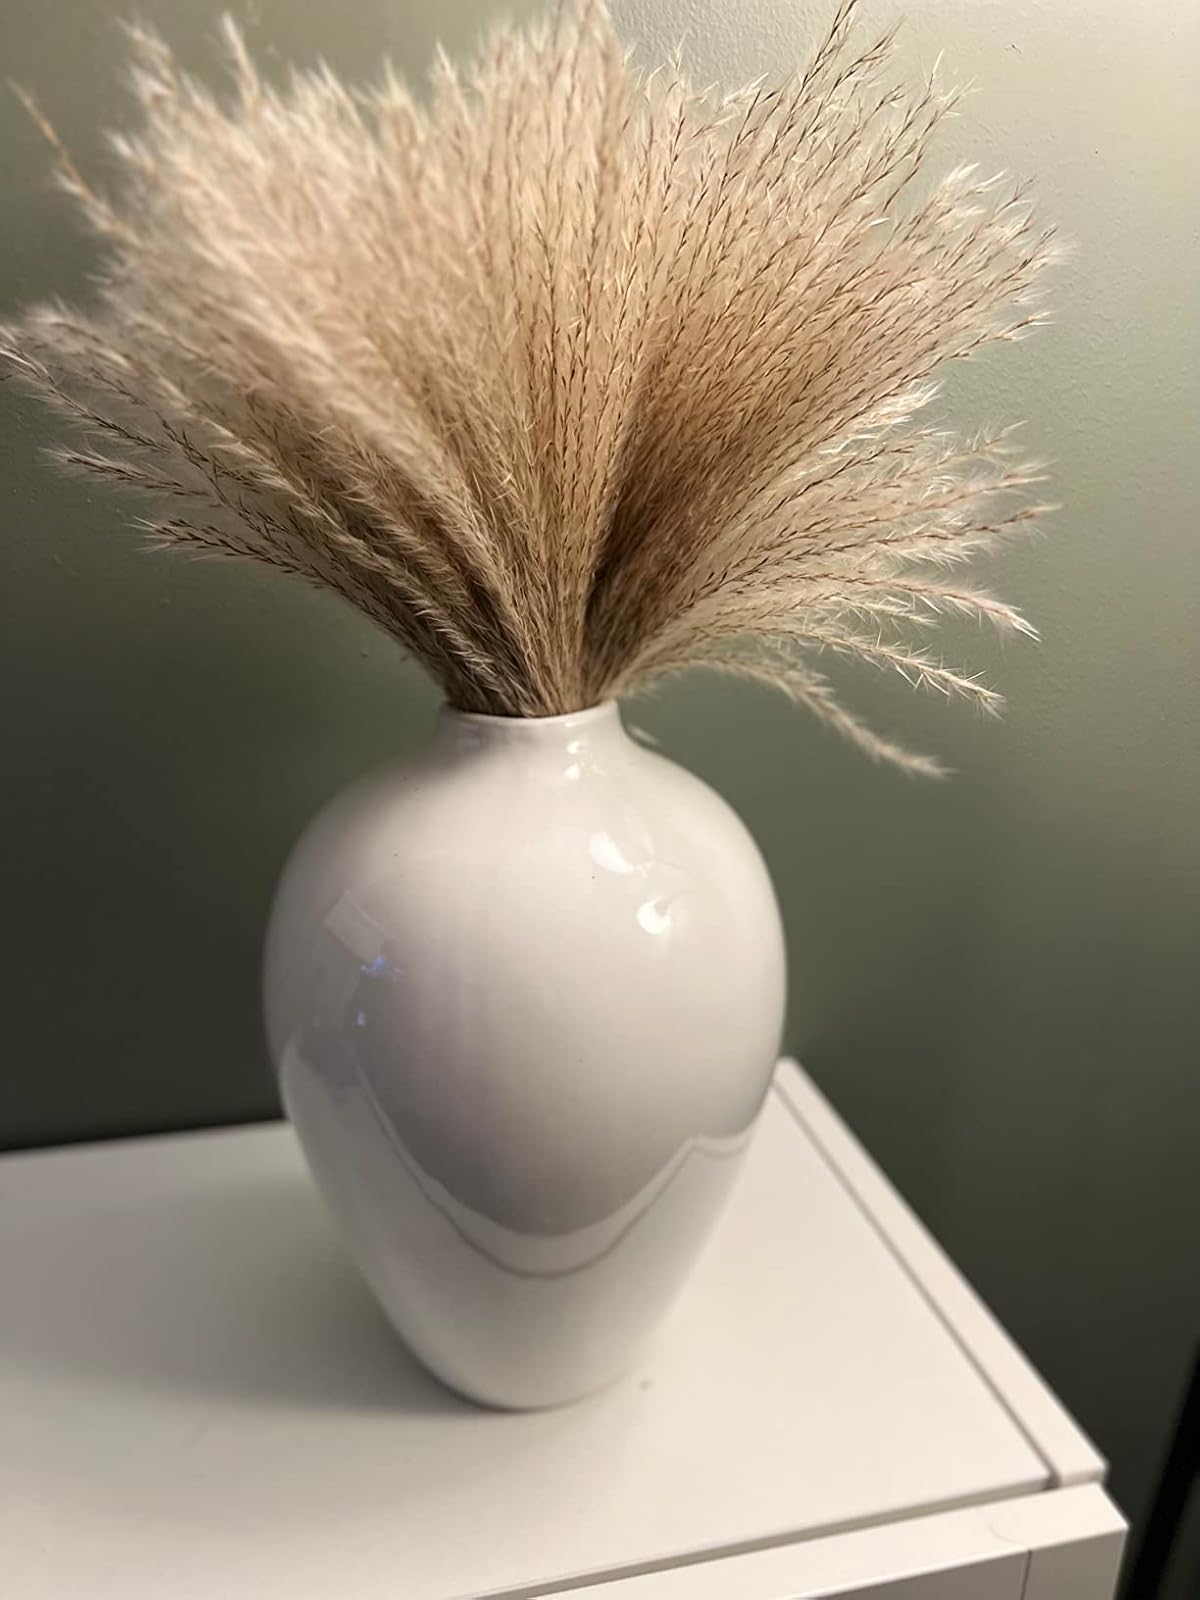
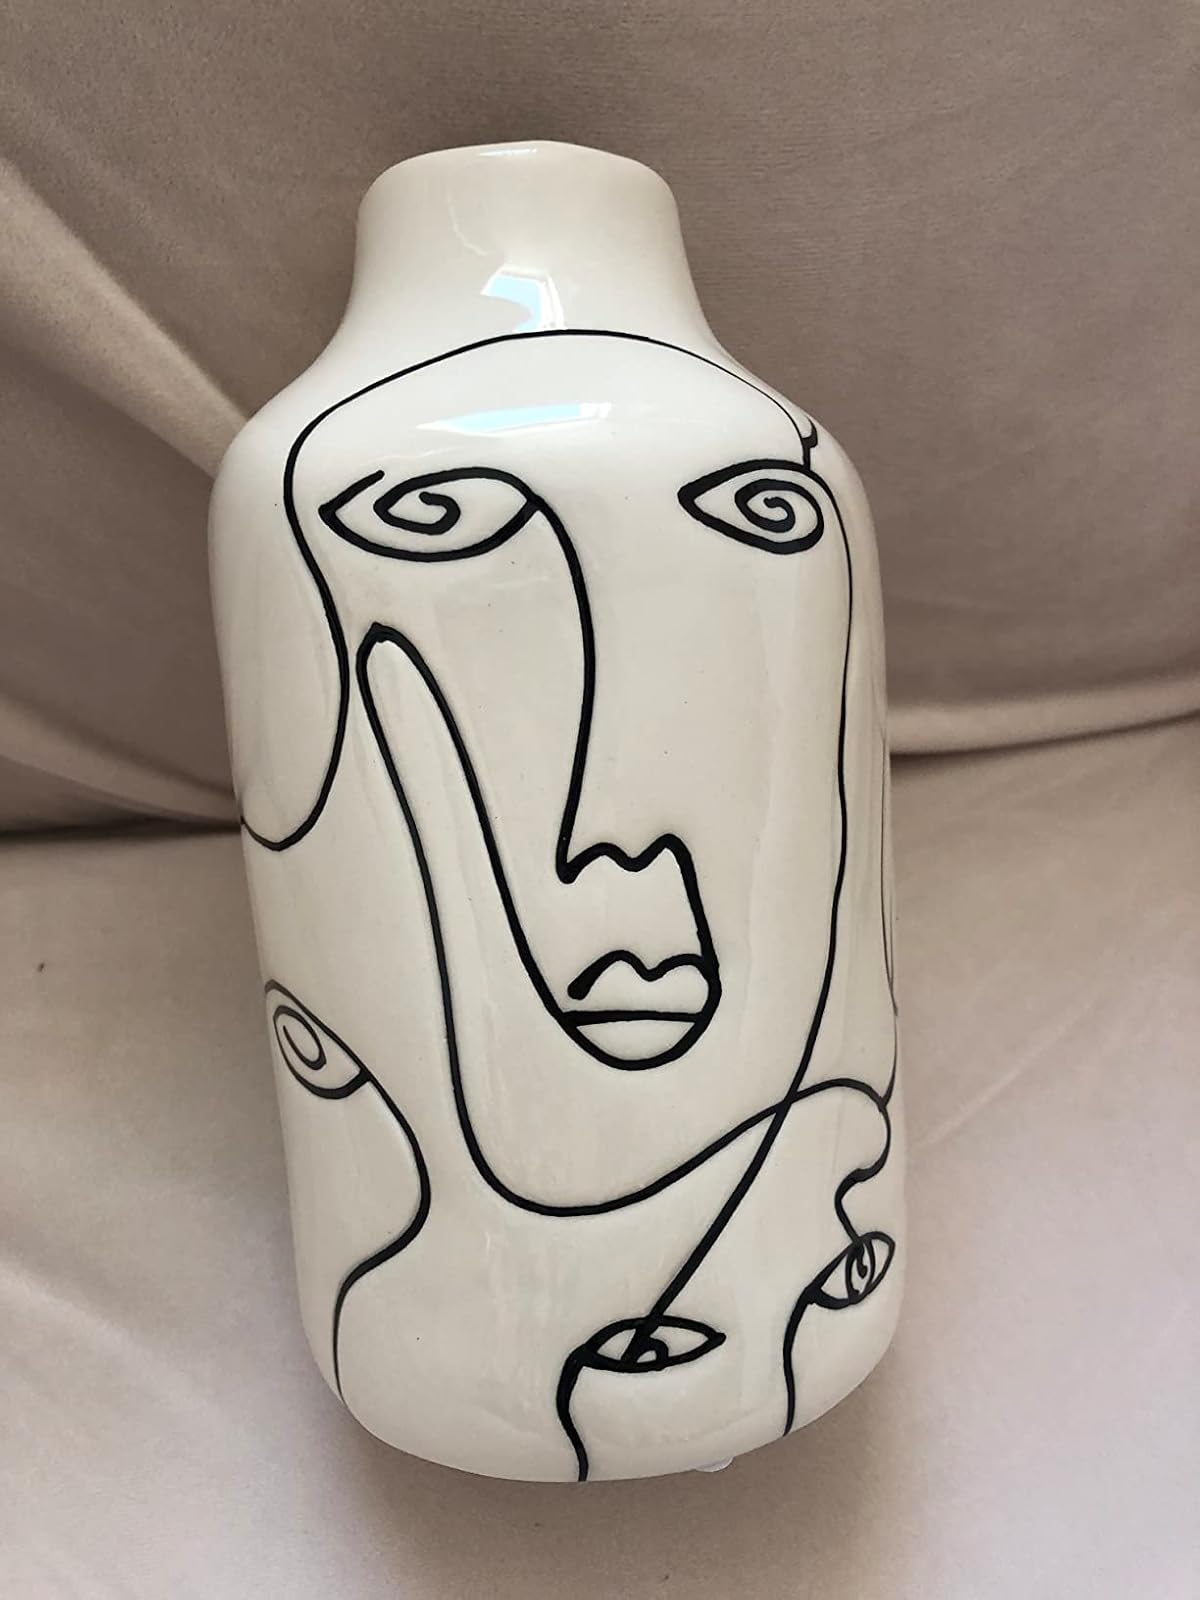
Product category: vase
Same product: no